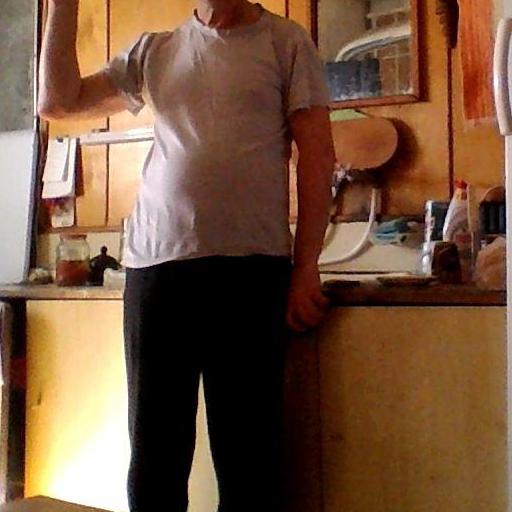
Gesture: no_gesture